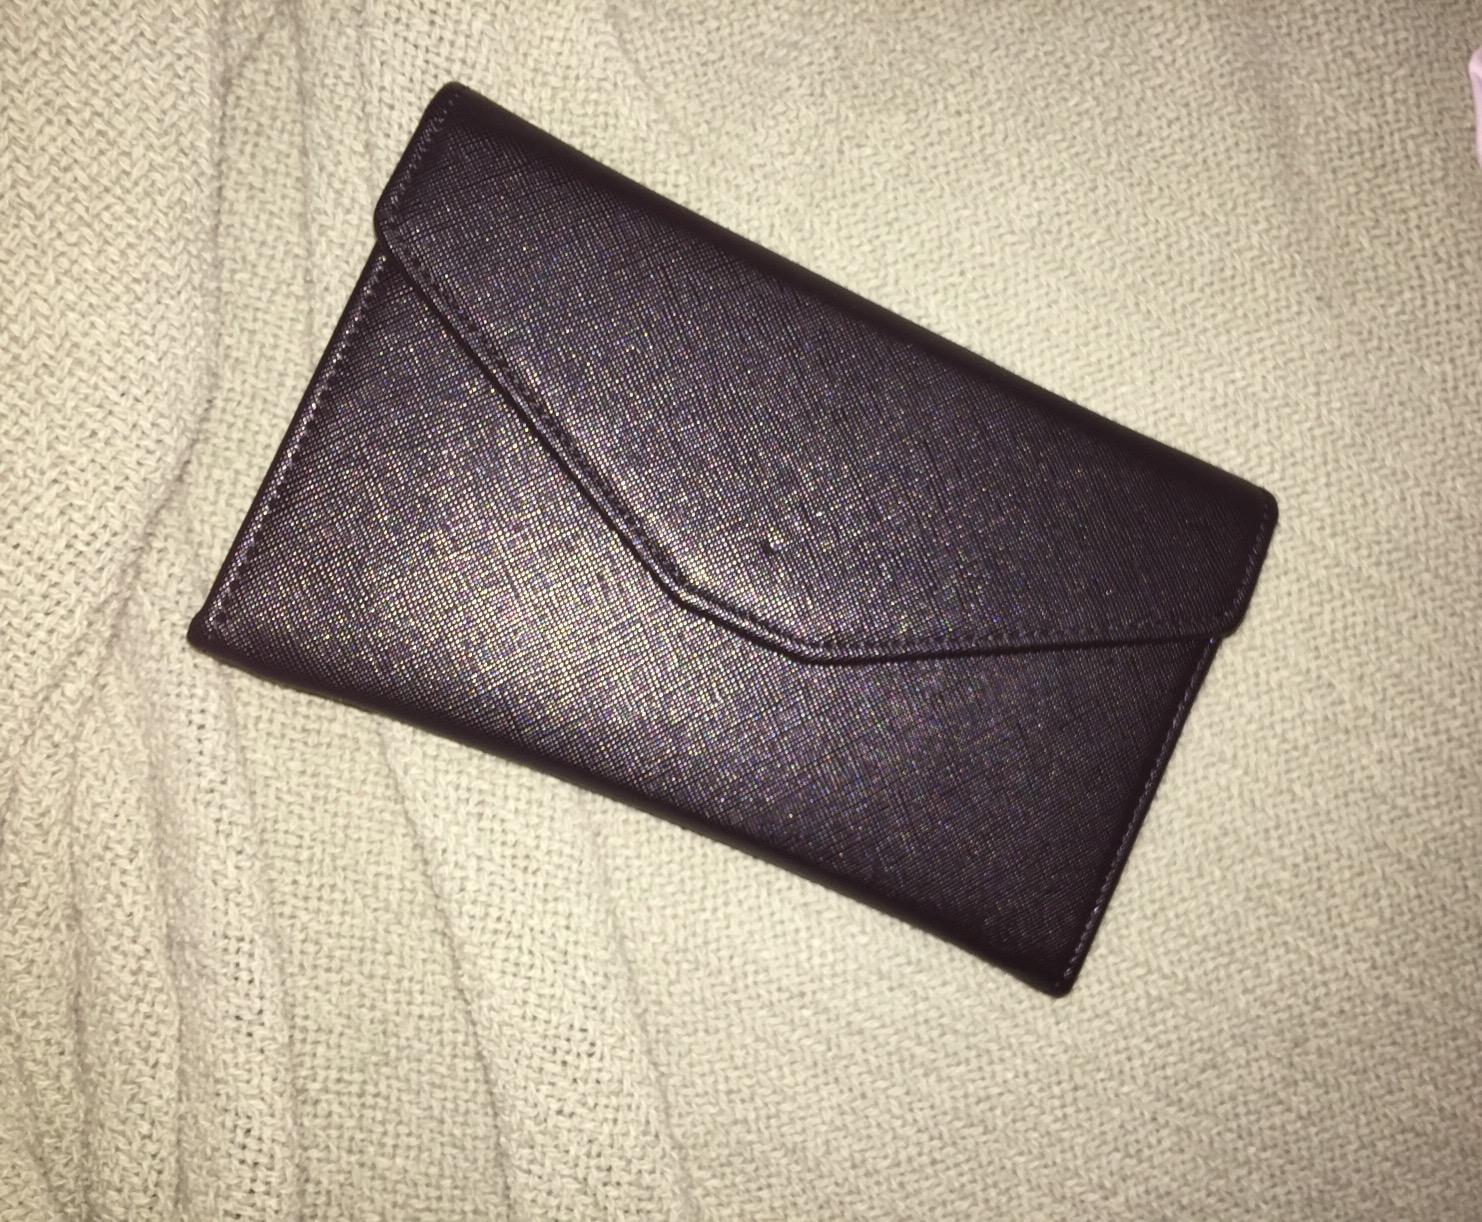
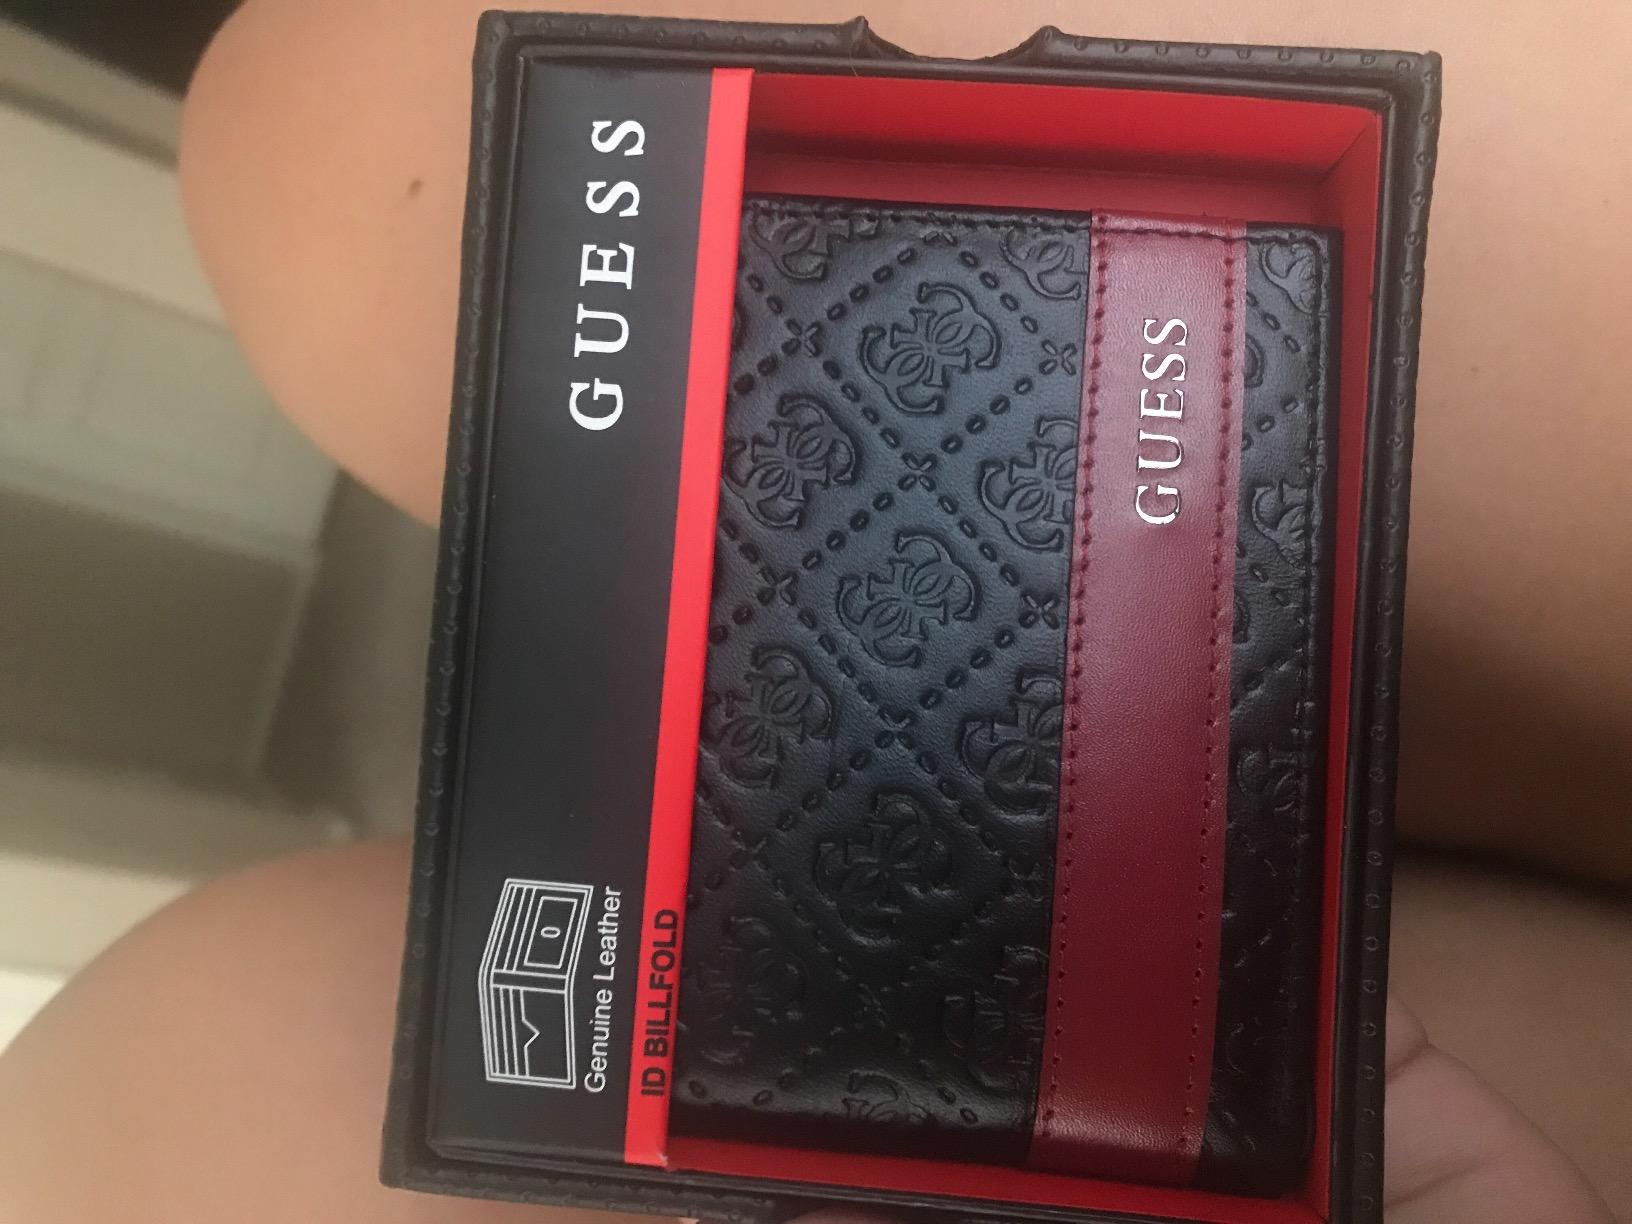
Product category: accessories_wallet
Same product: no